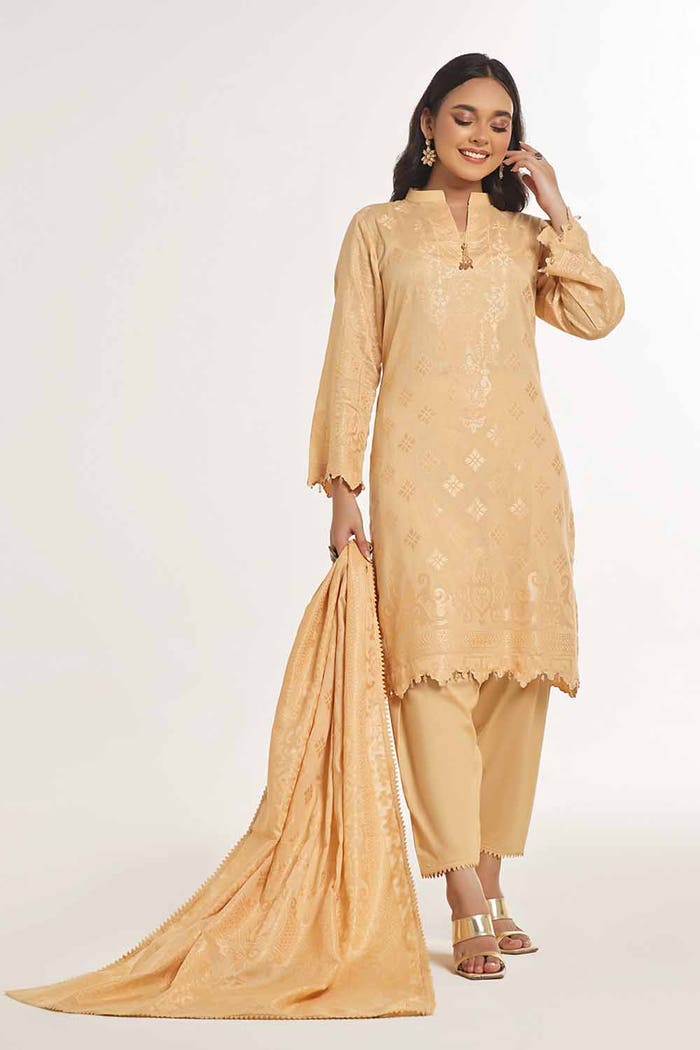
gold embroidered salwar suit